Climate of Svalbard

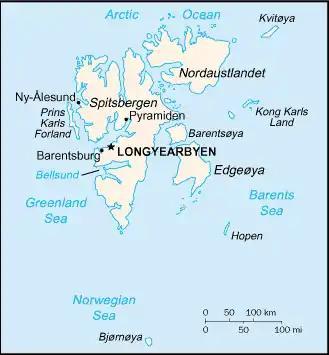
Map of Svalbard

Svalbard is a Norwegian archipelago in the Arctic Ocean. The climate of Svalbard is principally a result of its latitude, which is between 74° and 81° north. Climate is defined by the World Meteorological Organization as the average weather over a 30-year period. The North Atlantic Current moderates Svalbard's temperatures, particularly during winter, giving it up to higher winter temperature than similar latitudes in continental Russia and Canada. This keeps the surrounding waters open and navigable most of the year. The interior fjord areas and valleys, sheltered by the mountains, have fewer temperature differences than the coast, with about 2 °C lower summer temperatures and 3 °C higher winter temperatures. On the south of the largest island, Spitsbergen, the temperature is slightly higher than further north and west. During winter, the temperature difference between south and north is typically 5 °C, and about 3 °C in summer. Bear Island ("Bjørnøya") has average temperatures even higher than the rest of the archipelago.